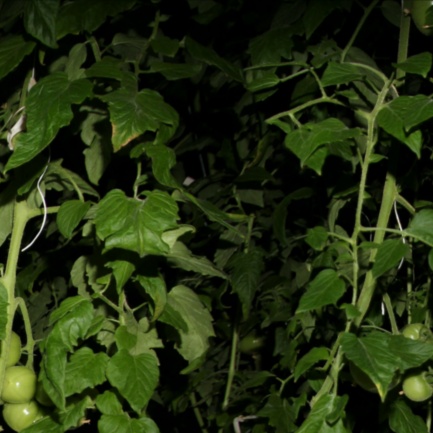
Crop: tomato